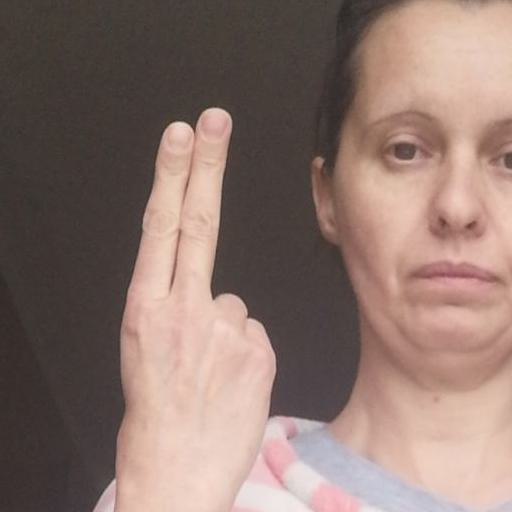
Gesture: two_up_inverted